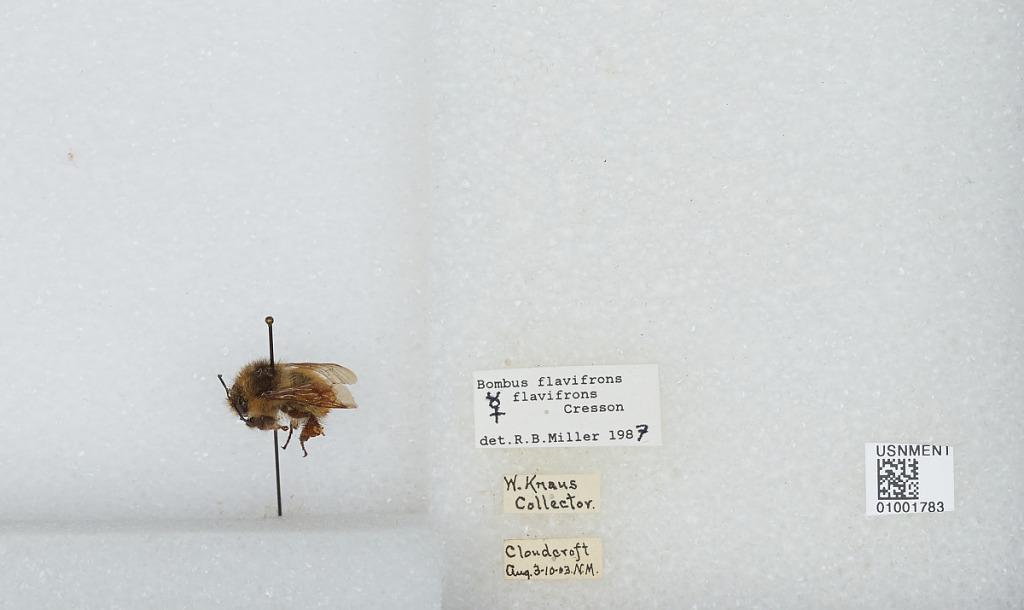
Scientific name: Bombus (Pyrobombus) flavifrons Cresson
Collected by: W. Knaus
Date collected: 1903-8-3
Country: United States
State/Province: New Mexico
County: Otero
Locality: Cloudcroft
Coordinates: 32.9547, -105.741
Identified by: Miller, R. B.